Gaztelugatxe

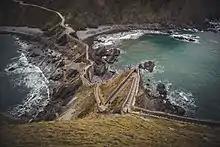
Stairway and path up the crag

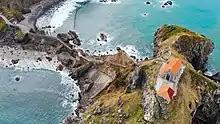
Stairway and path up the crag with drone

The Basque coast is rough in this area. The sea ceaselessly erodes the rocky coast creating tunnels, arches, and caves. The island of Gaztelugatxe is in the center of this section of the coast next to the small Aketx island, a sanctuary for marine birds.